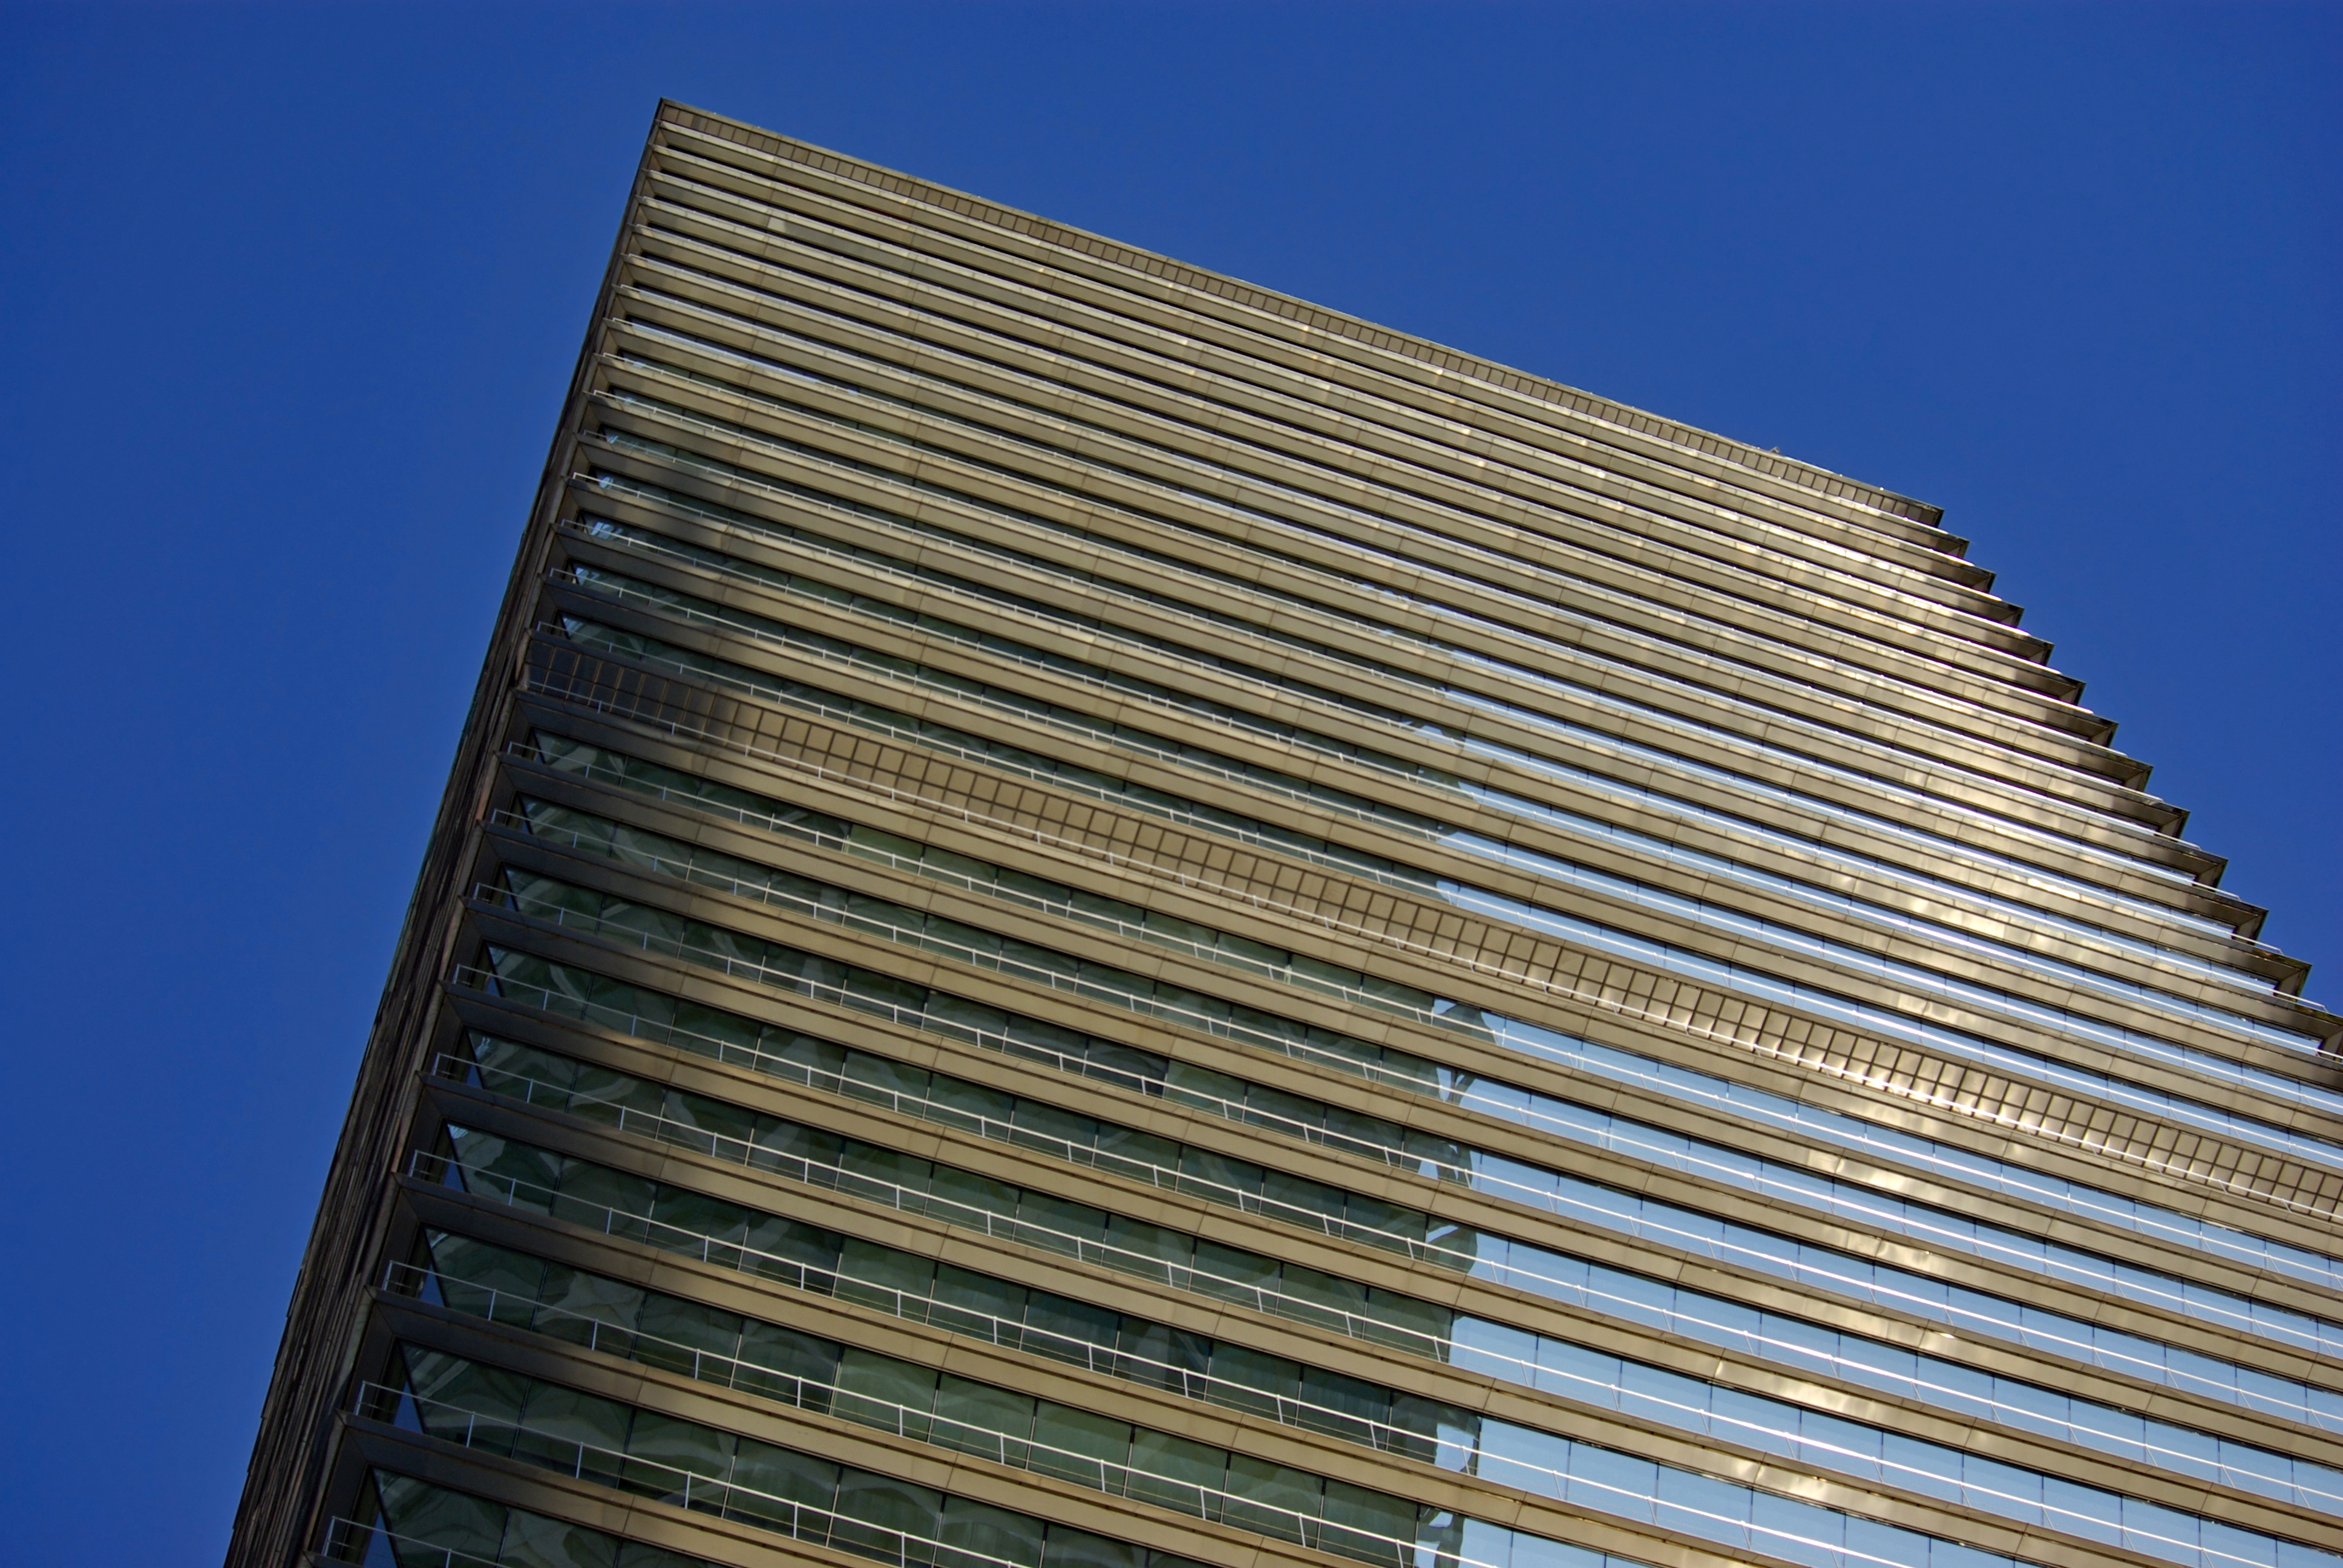
architecture, wood, roof, building, skyscraper, urban, line, tower, landmark, facade, tower block, spain, espagne, barcelone, window covering, brutalist architecture